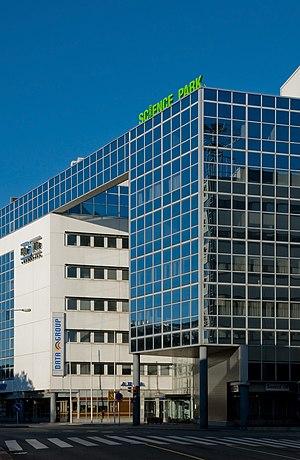
Le Parc scientifique de Turku est une communauté d'entreprises et d’établissements d'enseignement de la ville de Turku en Finlande.